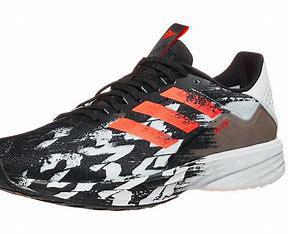
Brand: Adidas
Model: SL20